Bengal Subah

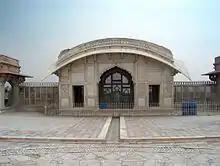
Bengali curved roofs were copied by Mughal architects in other parts of the empire, such as in the Naulakha Pavilion in Lahore

The British company eventually rivaled the authority of the Nawabs. In the aftermath of the siege of Calcutta in 1756, in which the Nawab's forces overran the main British base, the East India Company dispatched a fleet led by Robert Clive who defeated the last independent Nawab Siraj-ud-Daulah at the Battle of Plassey in 1757. Mir Jafar was installed as the puppet Nawab. His successor Mir Qasim attempted in vain to dislodge the British. The defeat of Nawab Mir Qasim of Bengal, Nawab Shuja-ud-Daula of Oudh, and Mughal Emperor Shah Alam II at the Battle of Buxar in 1764 paved the way for British expansion across India. The South Indian Kingdom of Mysore led by Tipu Sultan overtook the Nawab of Bengal as the subcontinent's wealthiest monarchy; but this was short-lived and ended with the Anglo-Mysore War. The British then turned their sights on defeating the Marathas and Sikhs.